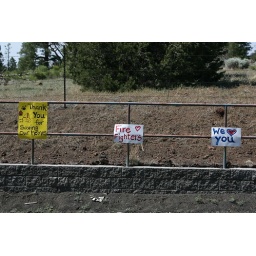
Thank you signs along the road to the Schultz Fire ICP.Schultz Fire Media TourPhotos by Tom Story